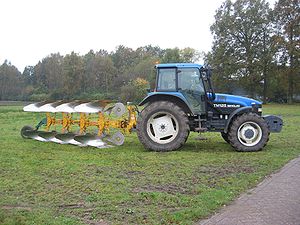
Plov
Moderne vendeplov
Firehjulstrukket New Holland TM125 traktor med halvbugseret fire-furet vendeplov
En plov er et landbrugsredskab, der bruges til at løsne og vende jorden.